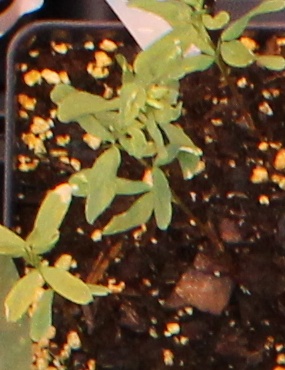
Label: Lentil